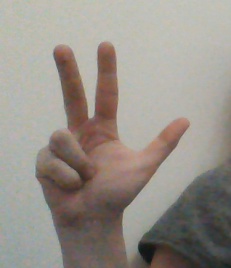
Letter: al